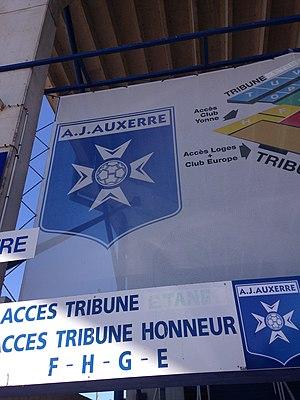
Stade AJ Auxerre